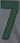
Number: 7